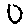
Label: 0